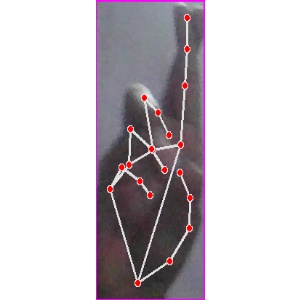
अक्षर: र